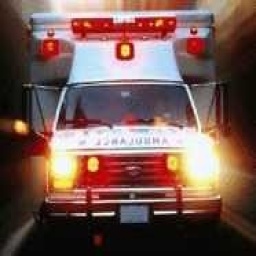
Label: ambulance